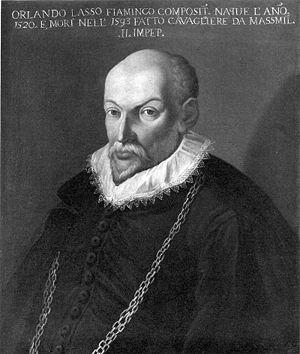
-
Roland de Lassus [lasys], né à Mons en 1532 et mort à Munich le 14 juin 1594, est un compositeur de l'école franco-flamande, vers la fin de la Renaissance.